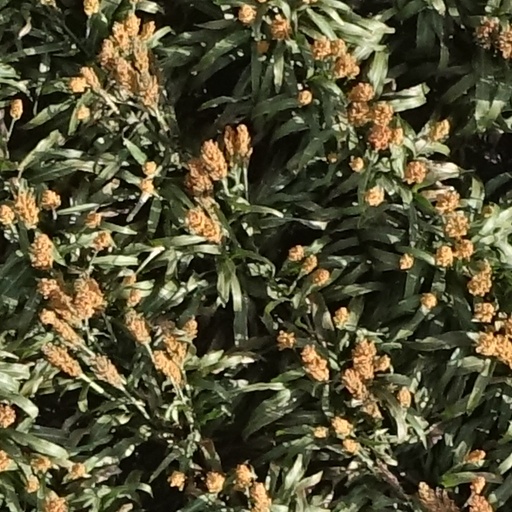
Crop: sorghum